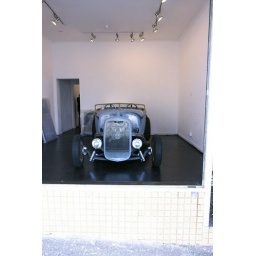
How much is that car in the window